Michail Antonio

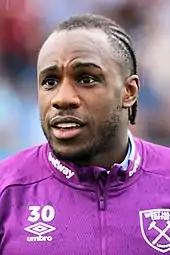
Antonio with West Ham United in 2019

Michail Gregory Antonio (born 28 March 1990) is a professional footballer who plays as a forward. He is a free agent. Born in England, he plays for the Jamaica national team.